Miss Ecuador

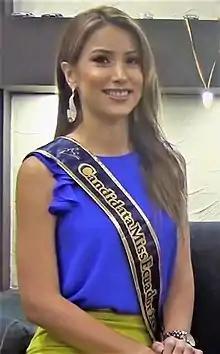
Leyla Espinoza, Miss Ecuador 2020

The following titleholders have represented Ecuador in three of the Big Four major international beauty pageants for women. These are Miss World, Miss Universe, and Miss International with the exception of Miss Earth which has a separate national franchise in Ecuador.